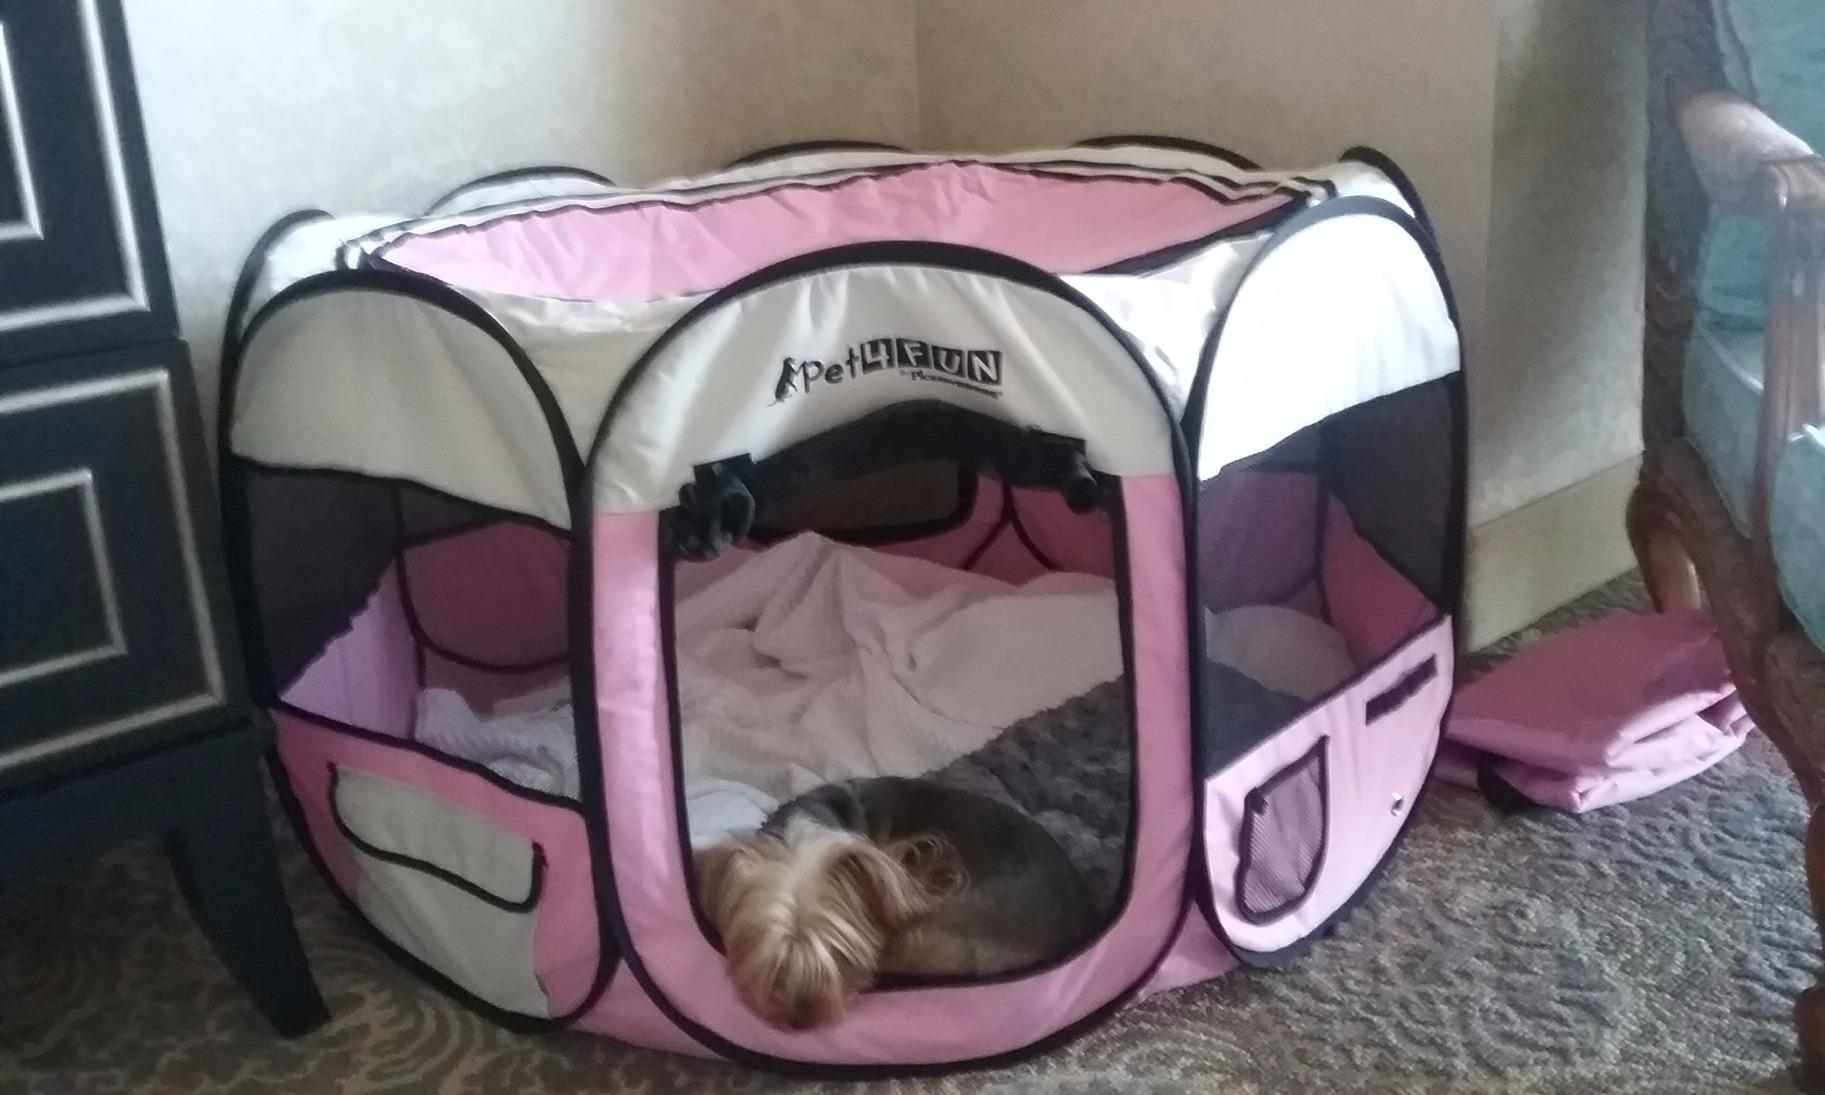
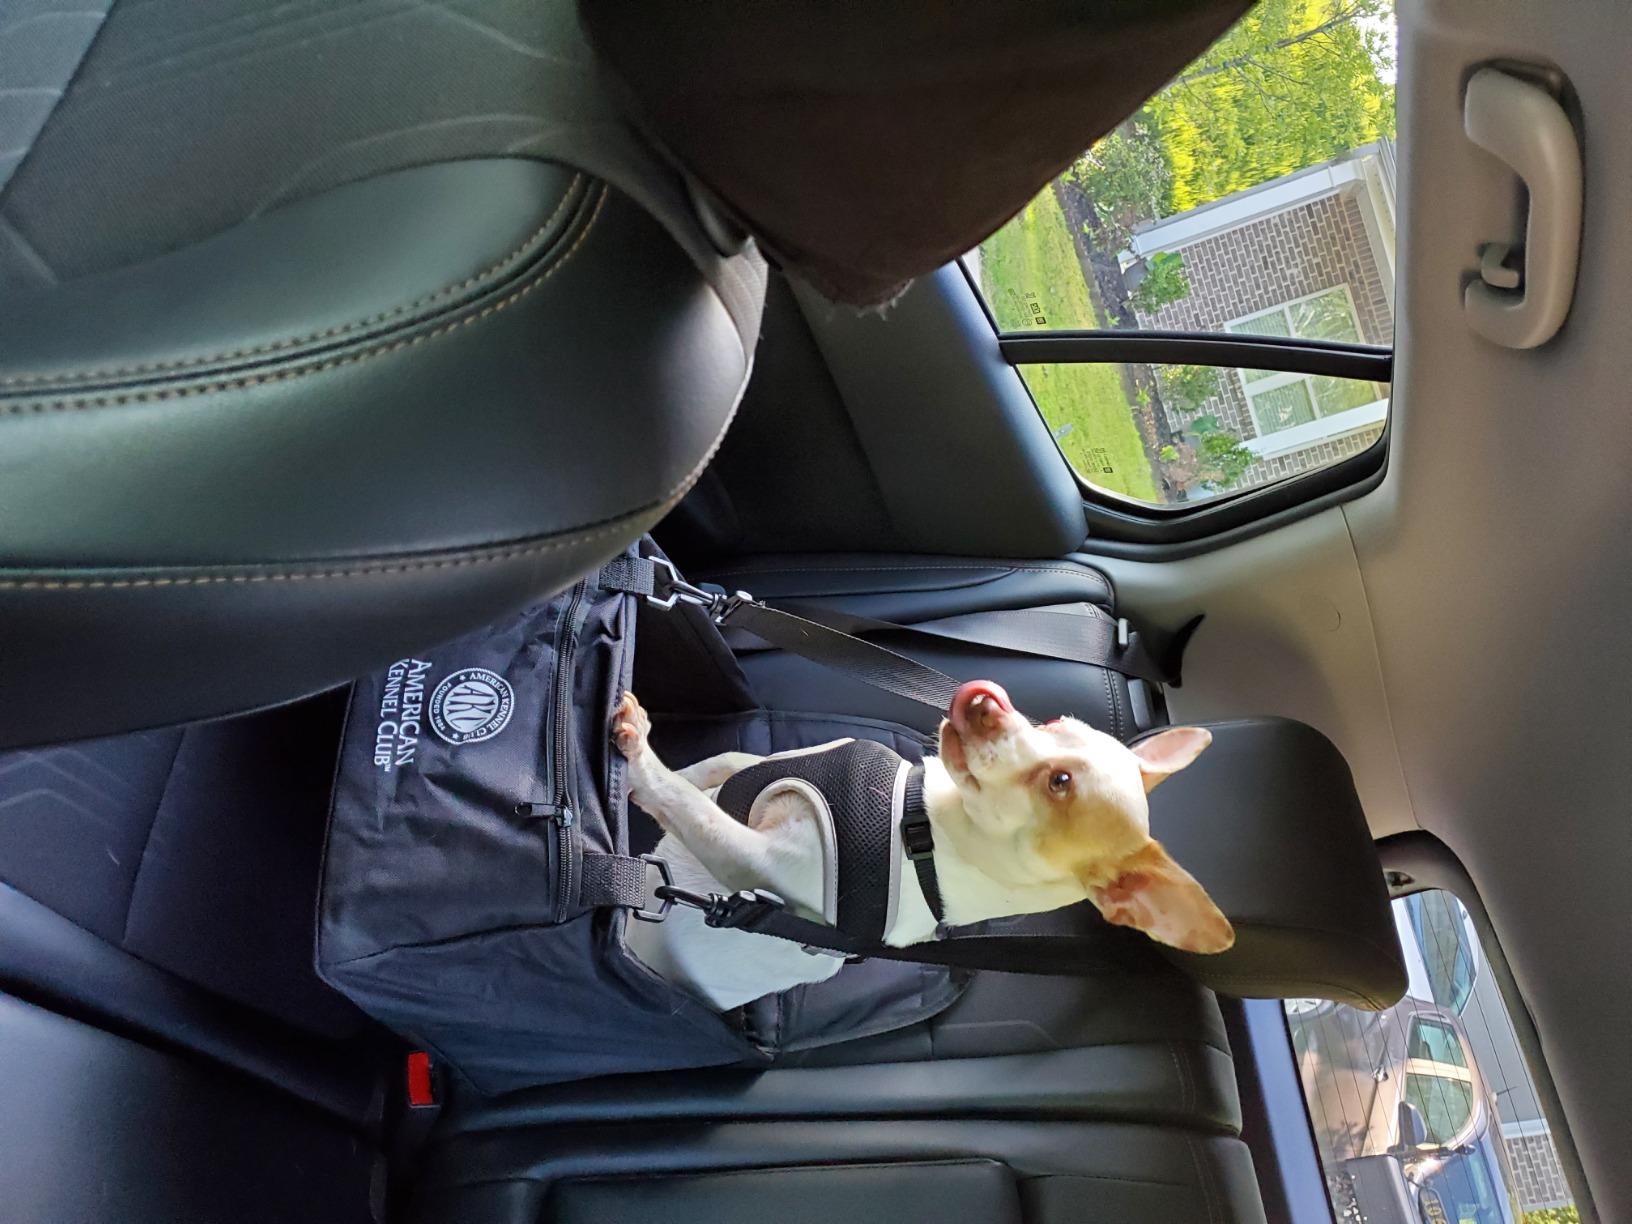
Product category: items_kennel
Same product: no